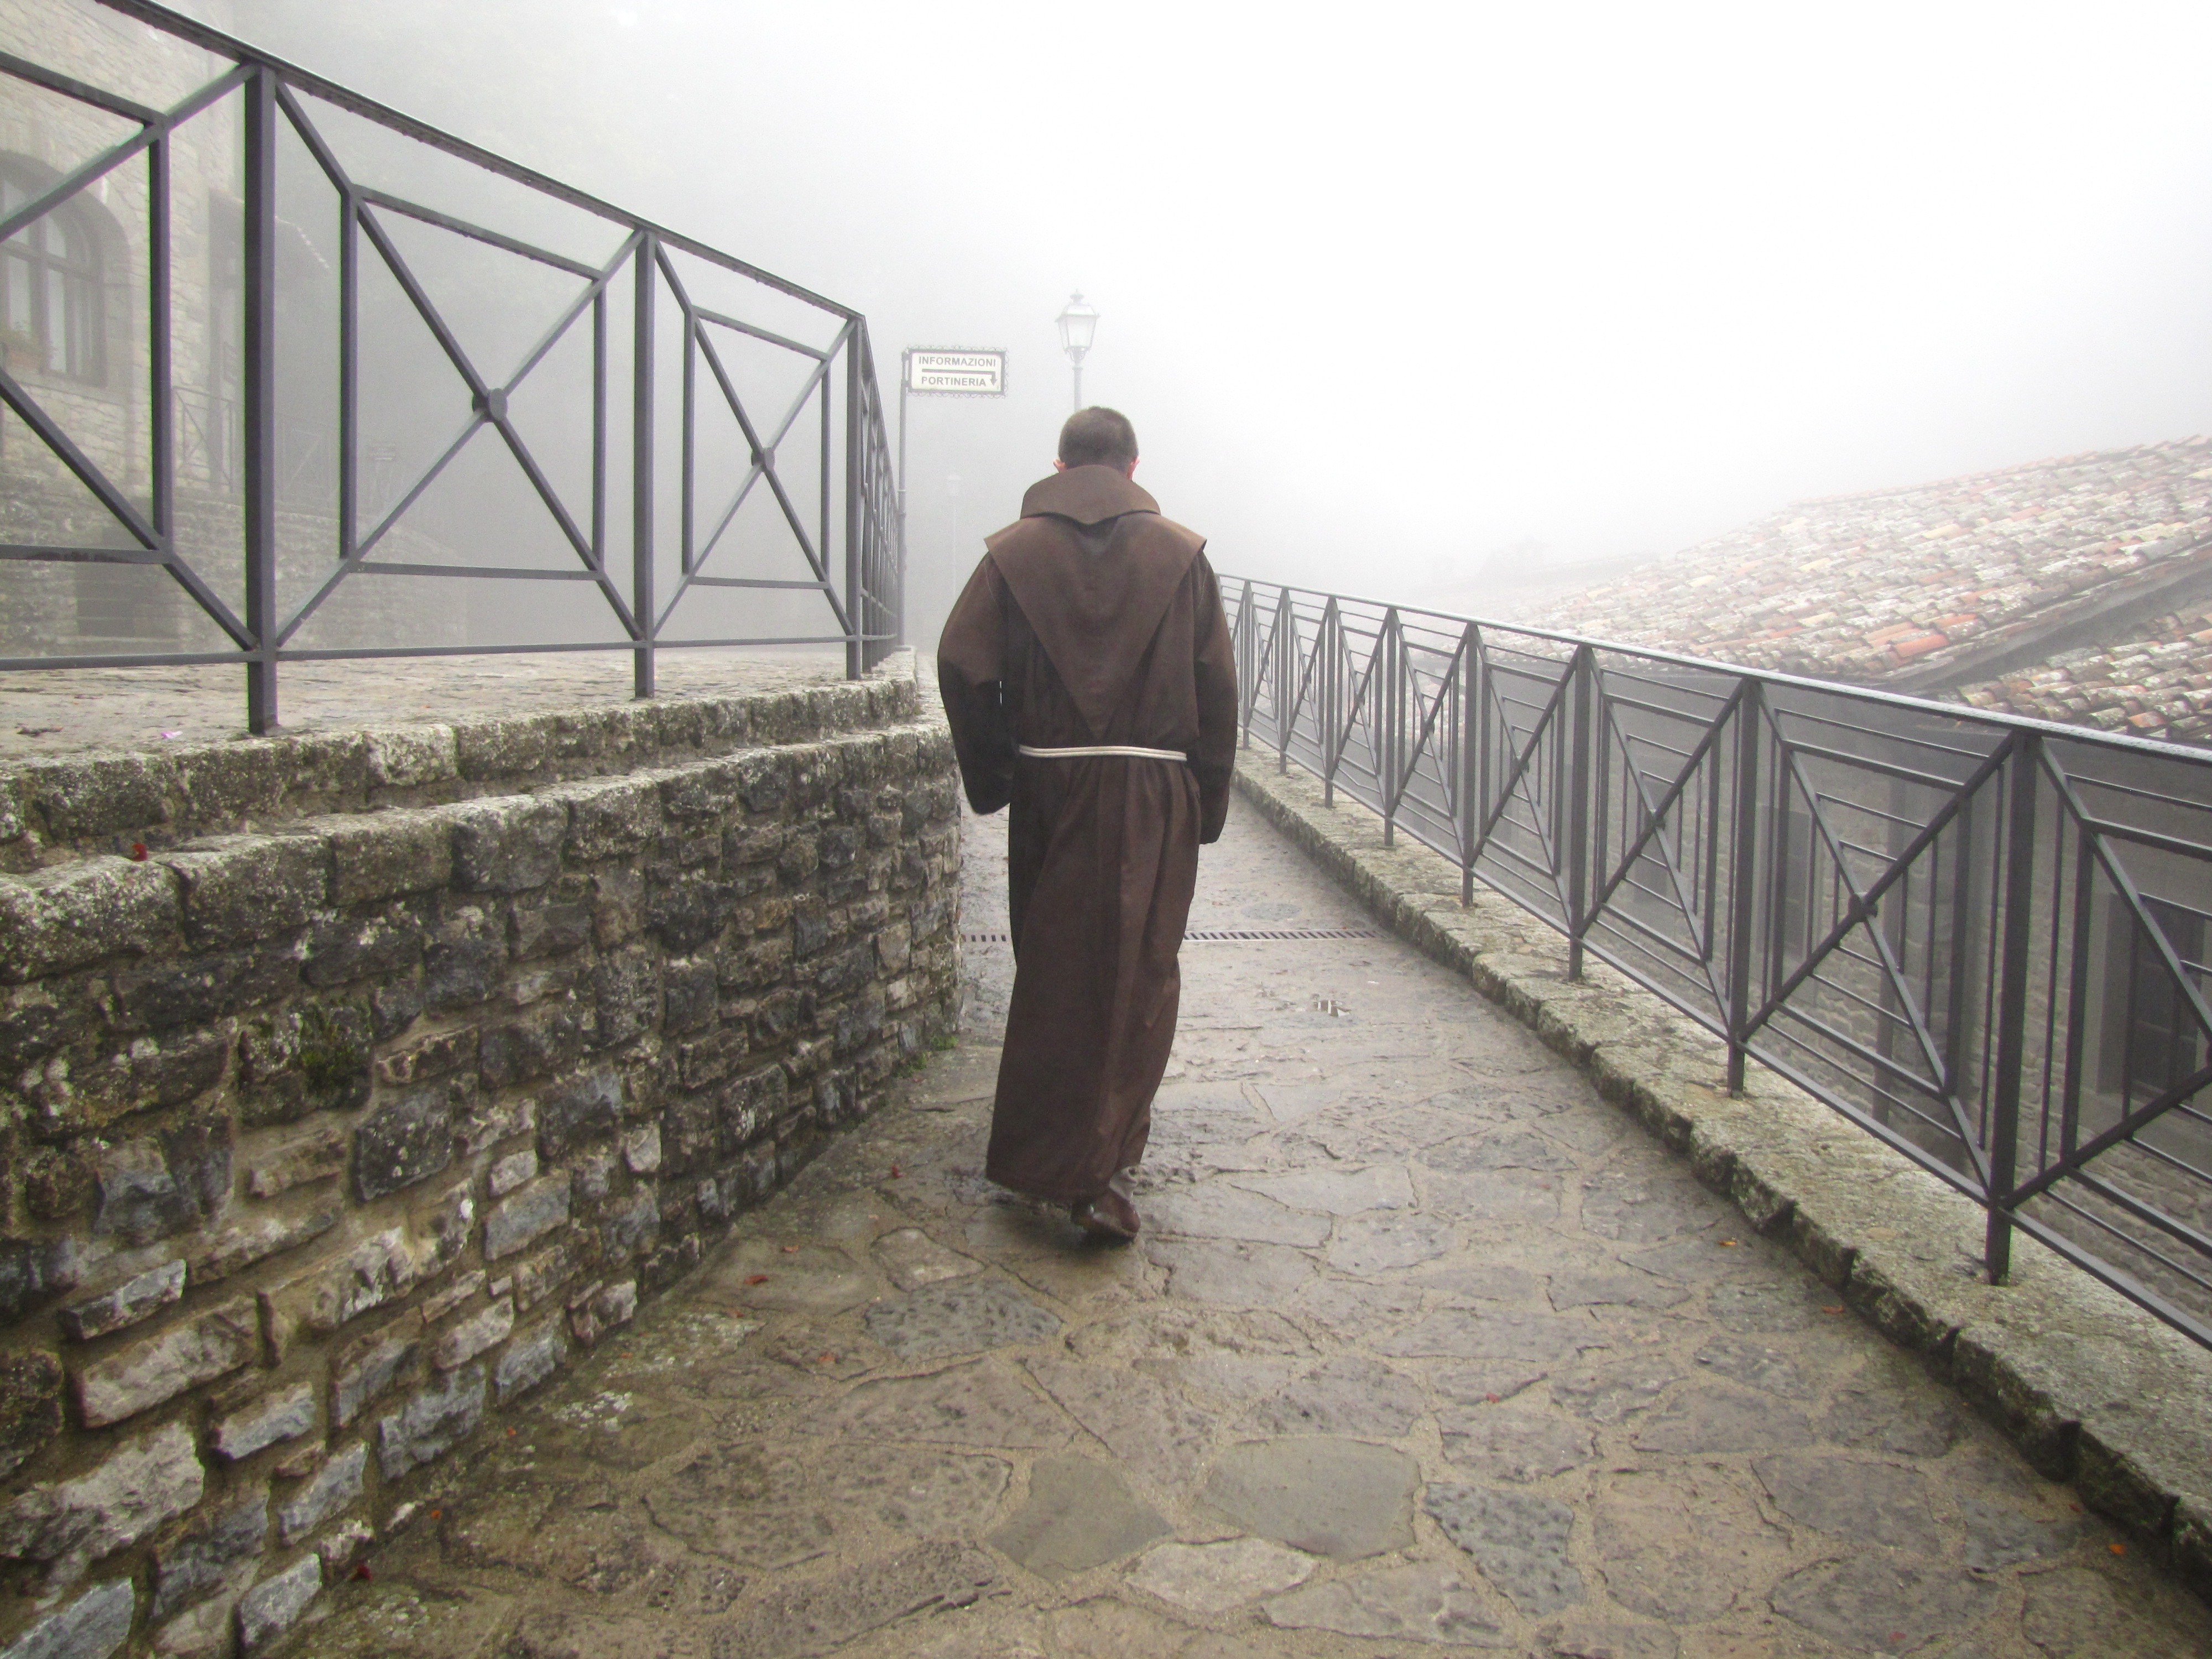
wall, monk, monastery, franciscan, outdoor structure, verna